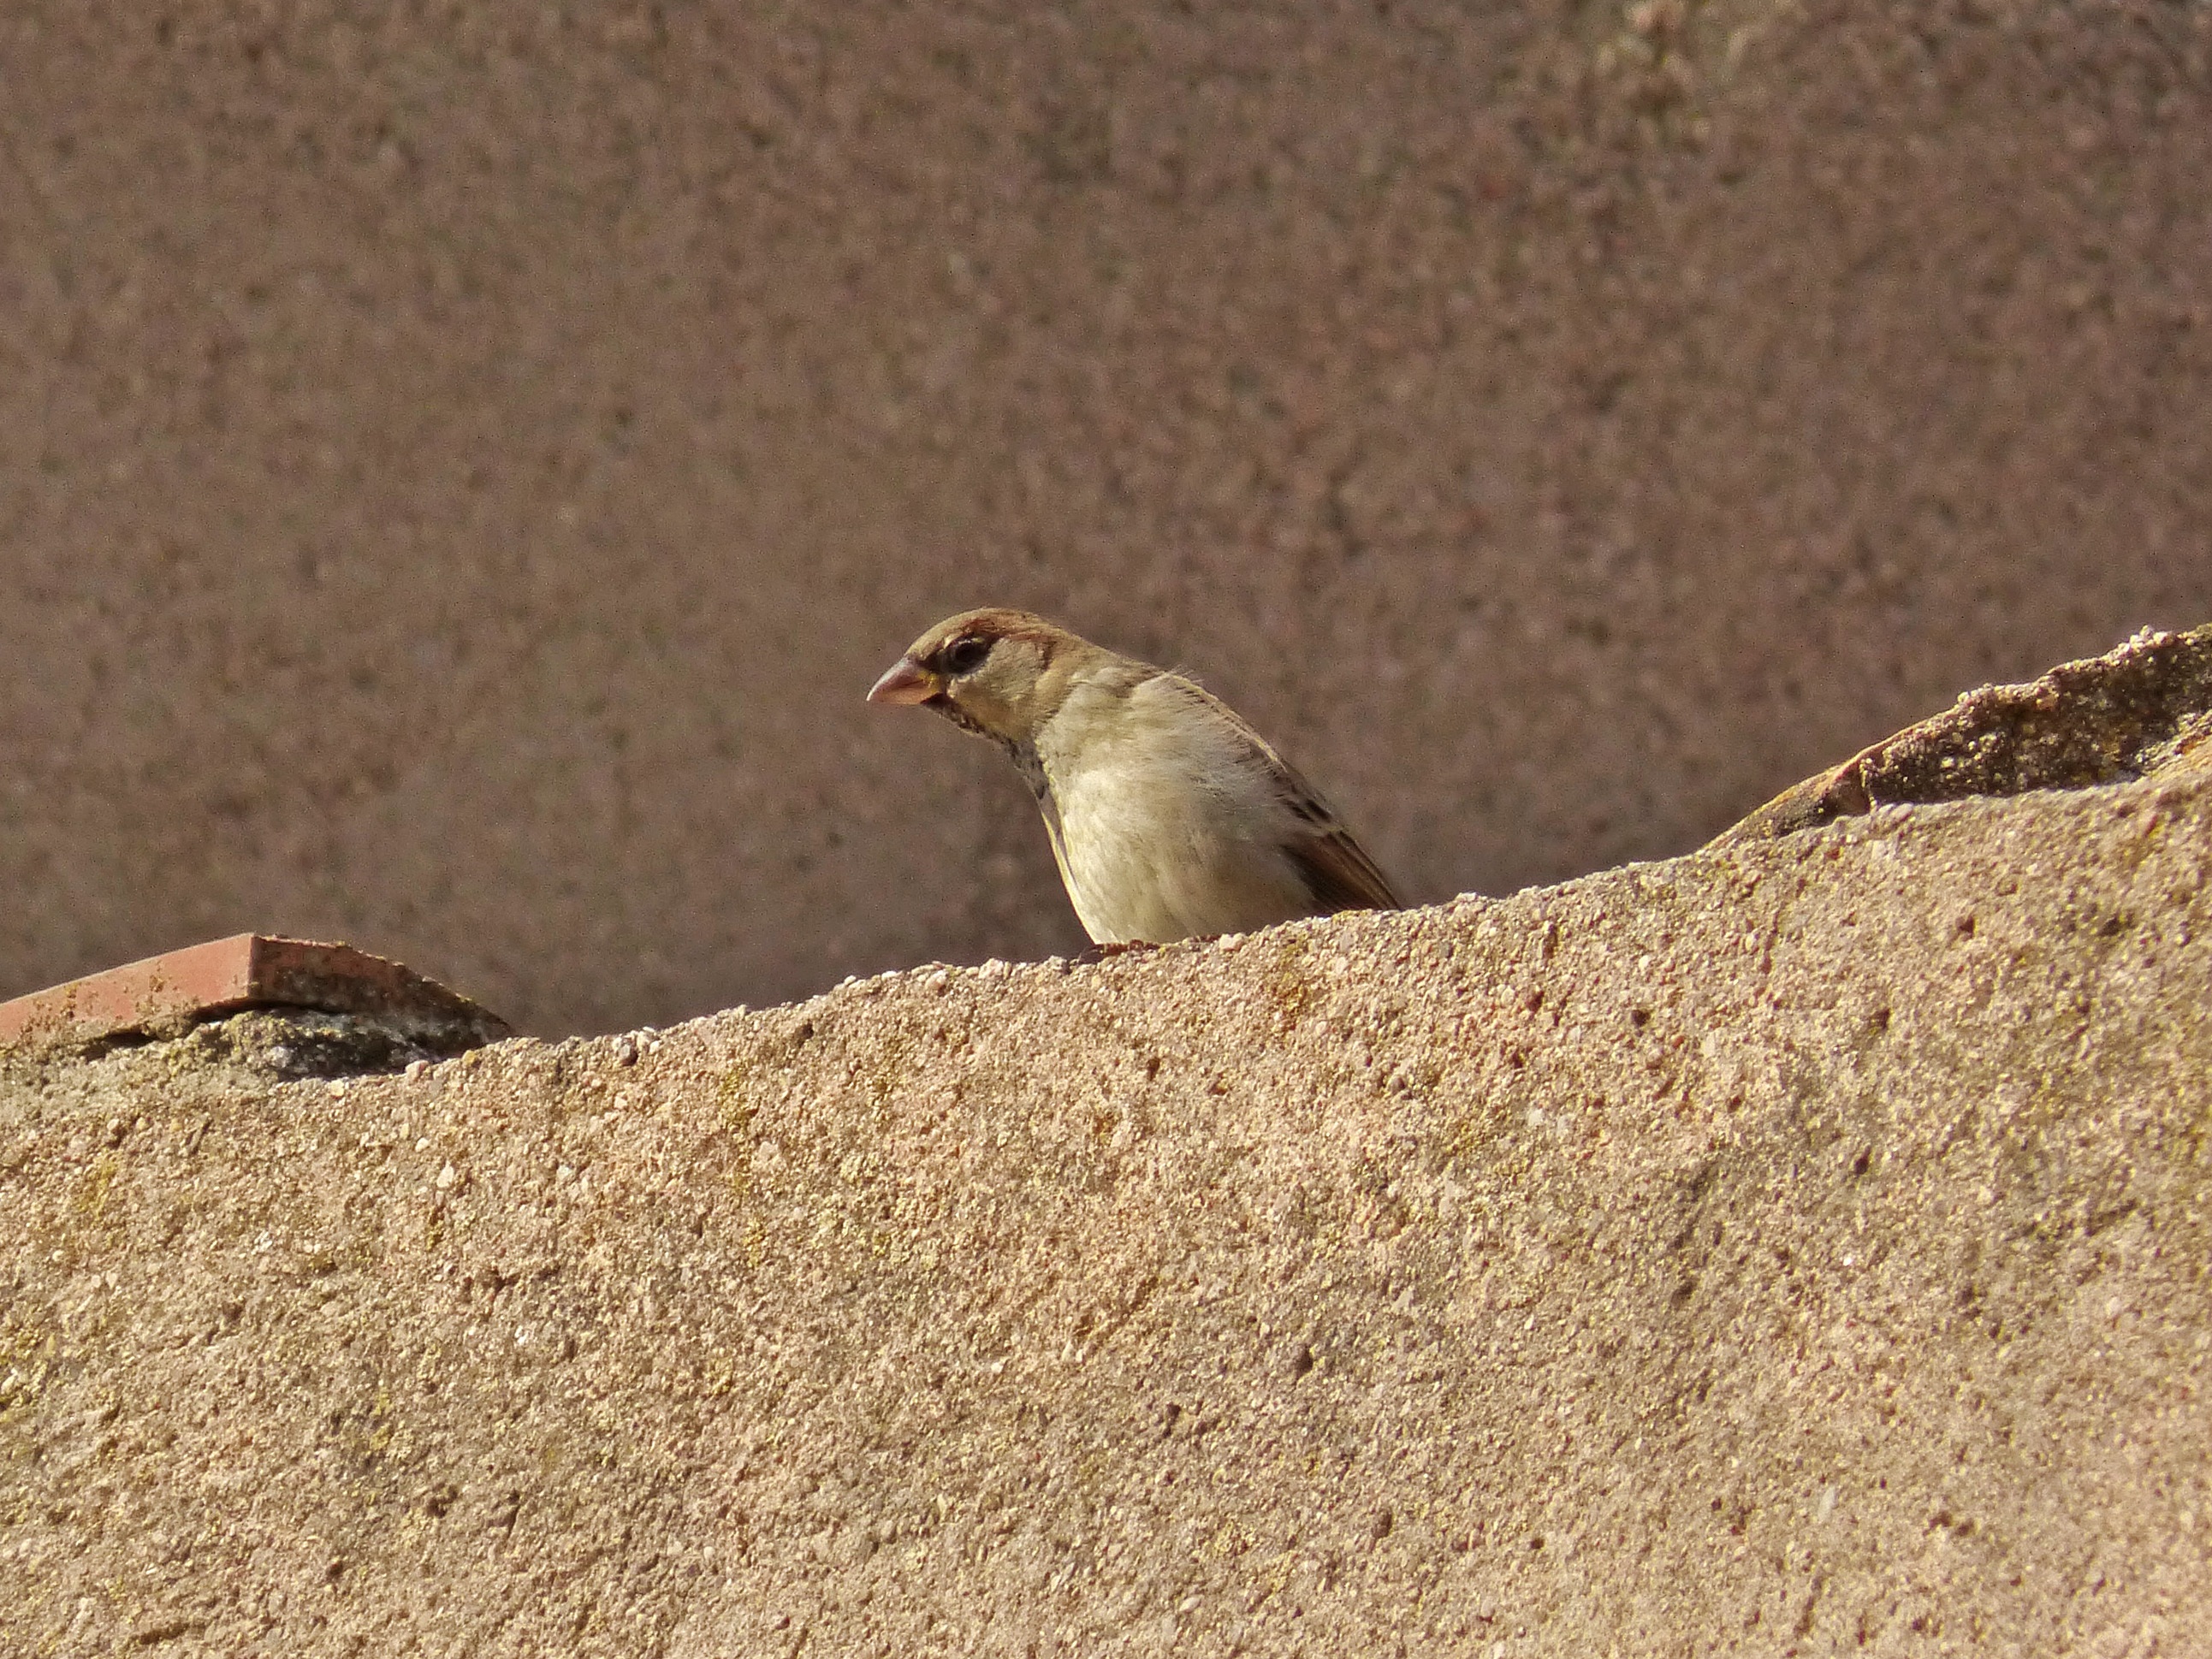
bird, roof, wildlife, beak, fauna, vertebrate, sparrow, lark, perching bird